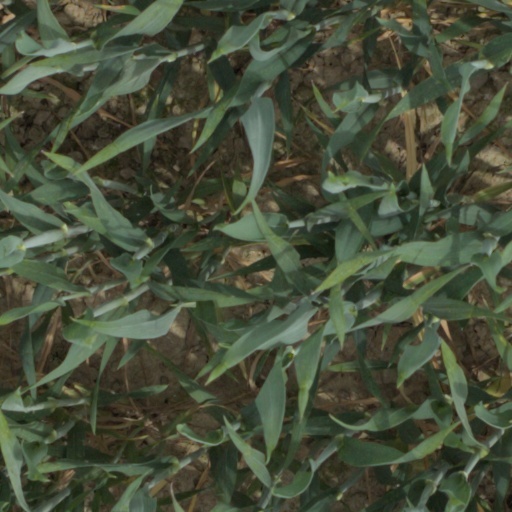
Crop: wheat